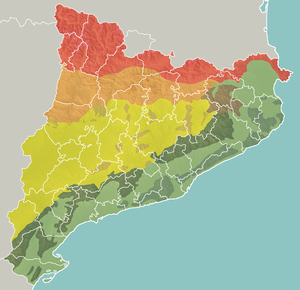
Carte géomorphologique de la Catalogne
La Cordillère littorale catalane ou Chaîne littorale catalane est un élément du relief de la Catalogne. Elle fait partie des Cordillères Côtières. Elle est parallèle à la côte. L'axe principal relie le fleuve Foix avec le golfe de Roses.
La Chaîne prélittorale ou Cordillère prélittorale est un élément du relief de la Catalogne faisant partie du Système méditerranéen catalan. Elle est parallèle à la côte à une distance 30 à 60 km et s'étend de la jonction du Pays valencien avec l'Aragon jusqu'à la Cordillère transversale.
La Catalogne est une communauté autonome se trouvant au nord-est de l´Espagne, elle est officiellement considérée comme ayant une nationalité. Sa capitale et métropole est la ville de Barcelone. Elle est entourée par la Communauté valencienne au sud, l'Aragon à l'ouest, la France au nord, l'Andorre au nord-ouest, et la mer Méditerranée à l'est. Une grande partie de ses terres fait donc frontière avec la France. Elle couvre une superficie de 31 950 km². Ses langues officielles sont le catalan, l'occitan et l'espagnol ou castillan. En 2015, elle comptait 7 508 106 habitants, ce qui en faisait la deuxième communauté d'Espagne après l'Andalousie et la dixième subdivision territoriale de premier niveau administratif d'Europe au regard de la population. Elle est également la plus peuplée parmi les Pays catalans, ensemble culturel et linguistique qui la lie à la Communauté valencienne, aux îles Baléares, à la principauté d'Andorre, à la Franja aragonaise et à l'essentiel du département français des Pyrénées-Orientales.
La Cordillère transversale est un élément du relief de la Catalogne. Il s'agit d'une formation montagneuse centrée sur la comarque de la Garrotxa, qui s'étend sur les comarques alentour : sur une partie nord de la Selva, du Gironès, une partie de l'ouest du Pla de l'Estany et du nord-est de l'Osona.
Le Système méditerranéen catalan, également connus sous le nom de Cordillères côtières, est un double système d'alignements montagneux plus ou moins parallèles : la Cordillère prélittorale et la Cordillère littorale.